2007–08 Port Vale F.C. season

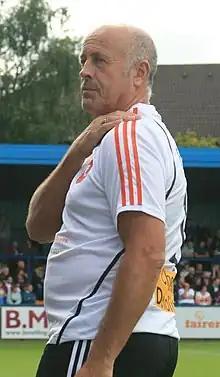
Manager Martin Foyle left the club in September.

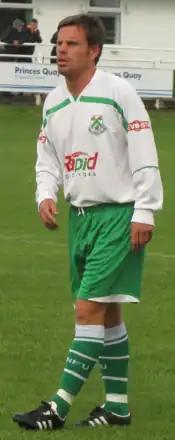
Player of the Year Paul Harsley left at the end of the season.

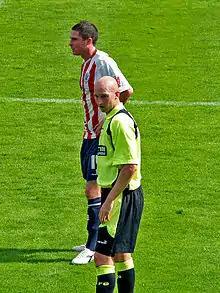
Danny Whitaker played 45 games but left at the end of the season.

The pre-season saw Martin Foyle sign Wolverhampton Wanderers defender Keith Lowe on a season-long loan, and both Paul Edwards and Craig Rocastle from Oldham Athletic. He also signed Marc Richards from Barnsley, as well as Shane Tudor and Justin Miller from Leyton Orient. Calum Willock also joined on a short-term deal, as did Southampton loanee David McGoldrick, and Chester City's veteran defender Ashley Westwood. However, an audacious attempt to land Liverpool legend Robbie Fowler failed.